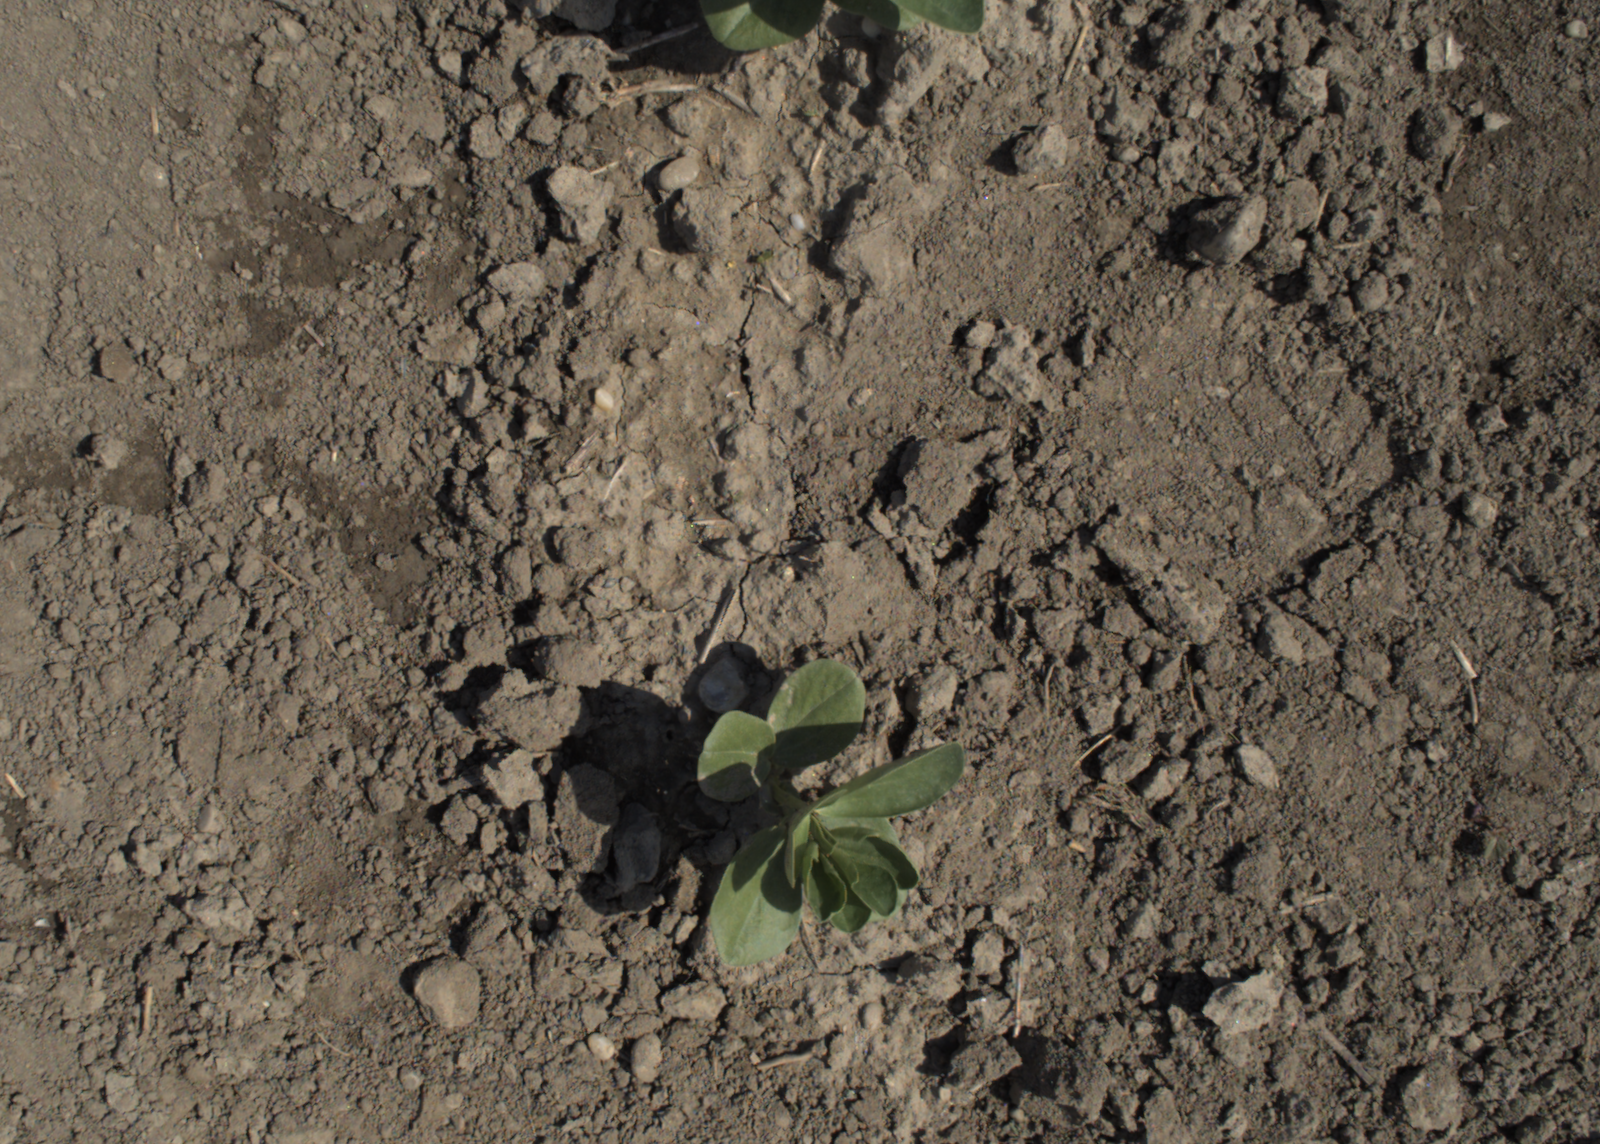
Capture date: 28.05.2021 10:25:23
Weather: mixed
Wind: medium
Seeding date: 27.04.2021
Plant canopy height (mm): 1018